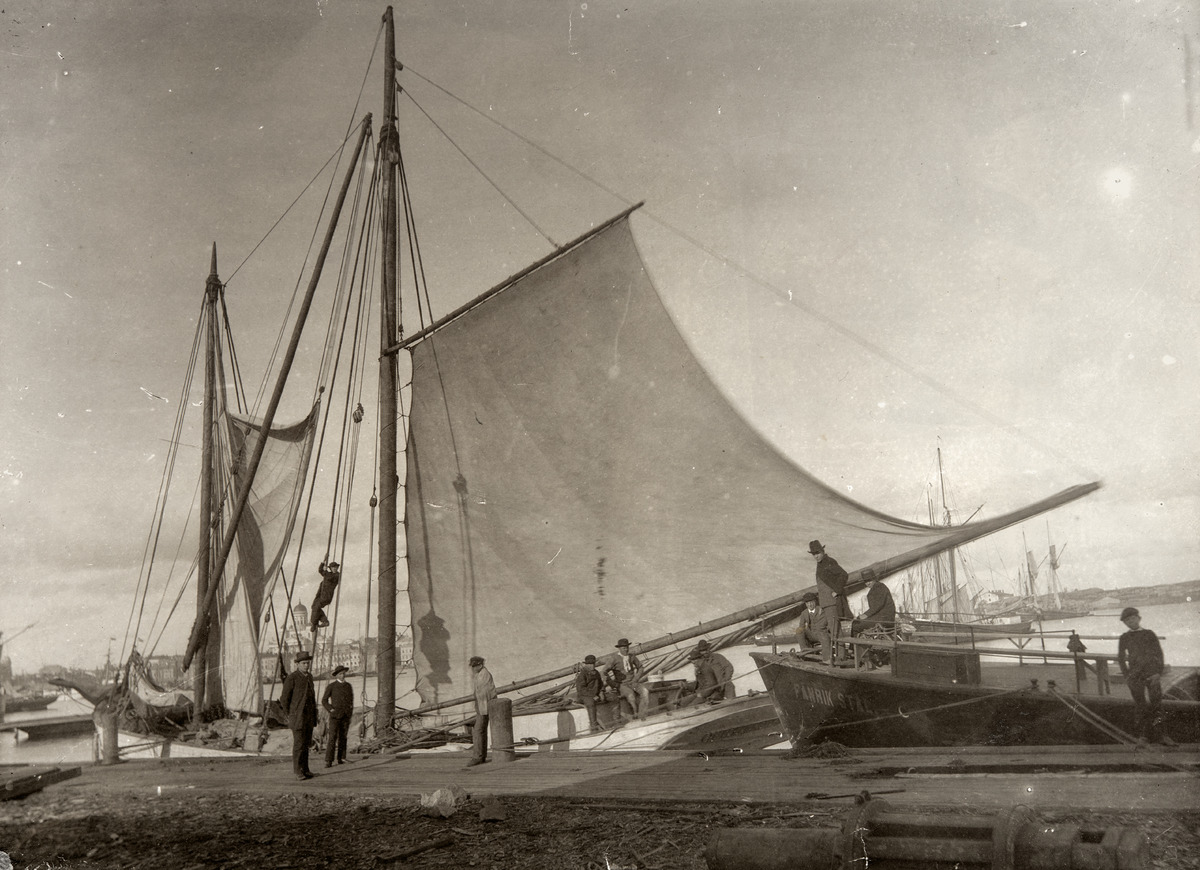
Eteläsataman Makasiinirantaa, laivoja laiturissa
sisällön kuvaus: Eteläsataman Makasiinirantaa, laivoja laiturissa. Kuvan keskellä jaalatakiloitu purjealus ja oikealla näkyy keulaa siipiratashöyrylaiva Fänrik Stålista, joka liikennöi Helsingin saaristoliikenteessä Helsingin ja Kirkkonummen välillä. mustavalkoinen
Ajankohta: kuvausaika 1890 n.
Paikka: Suomi, Uusimaa, Helsinki, Kaivopuisto Helsinki, Eteläsatama. Makasiinilaituri
Aiheet: satamat, laiturit, laivat, purjelaivat, höyrylaivat, rahtilaivat, purjeet, takilat, miehet, vaatteet, hatut